Kendasampige

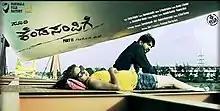

Kendasampige is a 2015 Indian Kannada-language crime thriller film directed by Duniya Soori from a story written by Surendranath and produced by Parimala Film Factory. The film stars Vikky Varun and Manvita Kamath, Rajesh Nataranga, Prakash Belawadi and Chandrika. The film is the sequel to forthcoming film "Kaage Bangara" and also exposes the nexus between the latter and influential persons. V. Harikrishna composed the soundtrack and background score, while the cinematography and editing were handled by Satya Hegde and Deepu. S. Kumar.